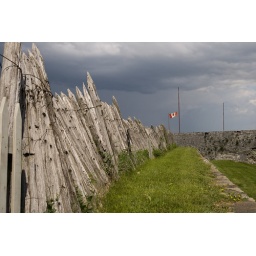
i loved the wooden fence around the fort. the wood was so old and weathered.